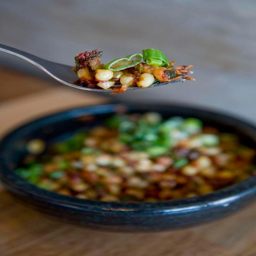
stir - fried corn with tiny shrimp .